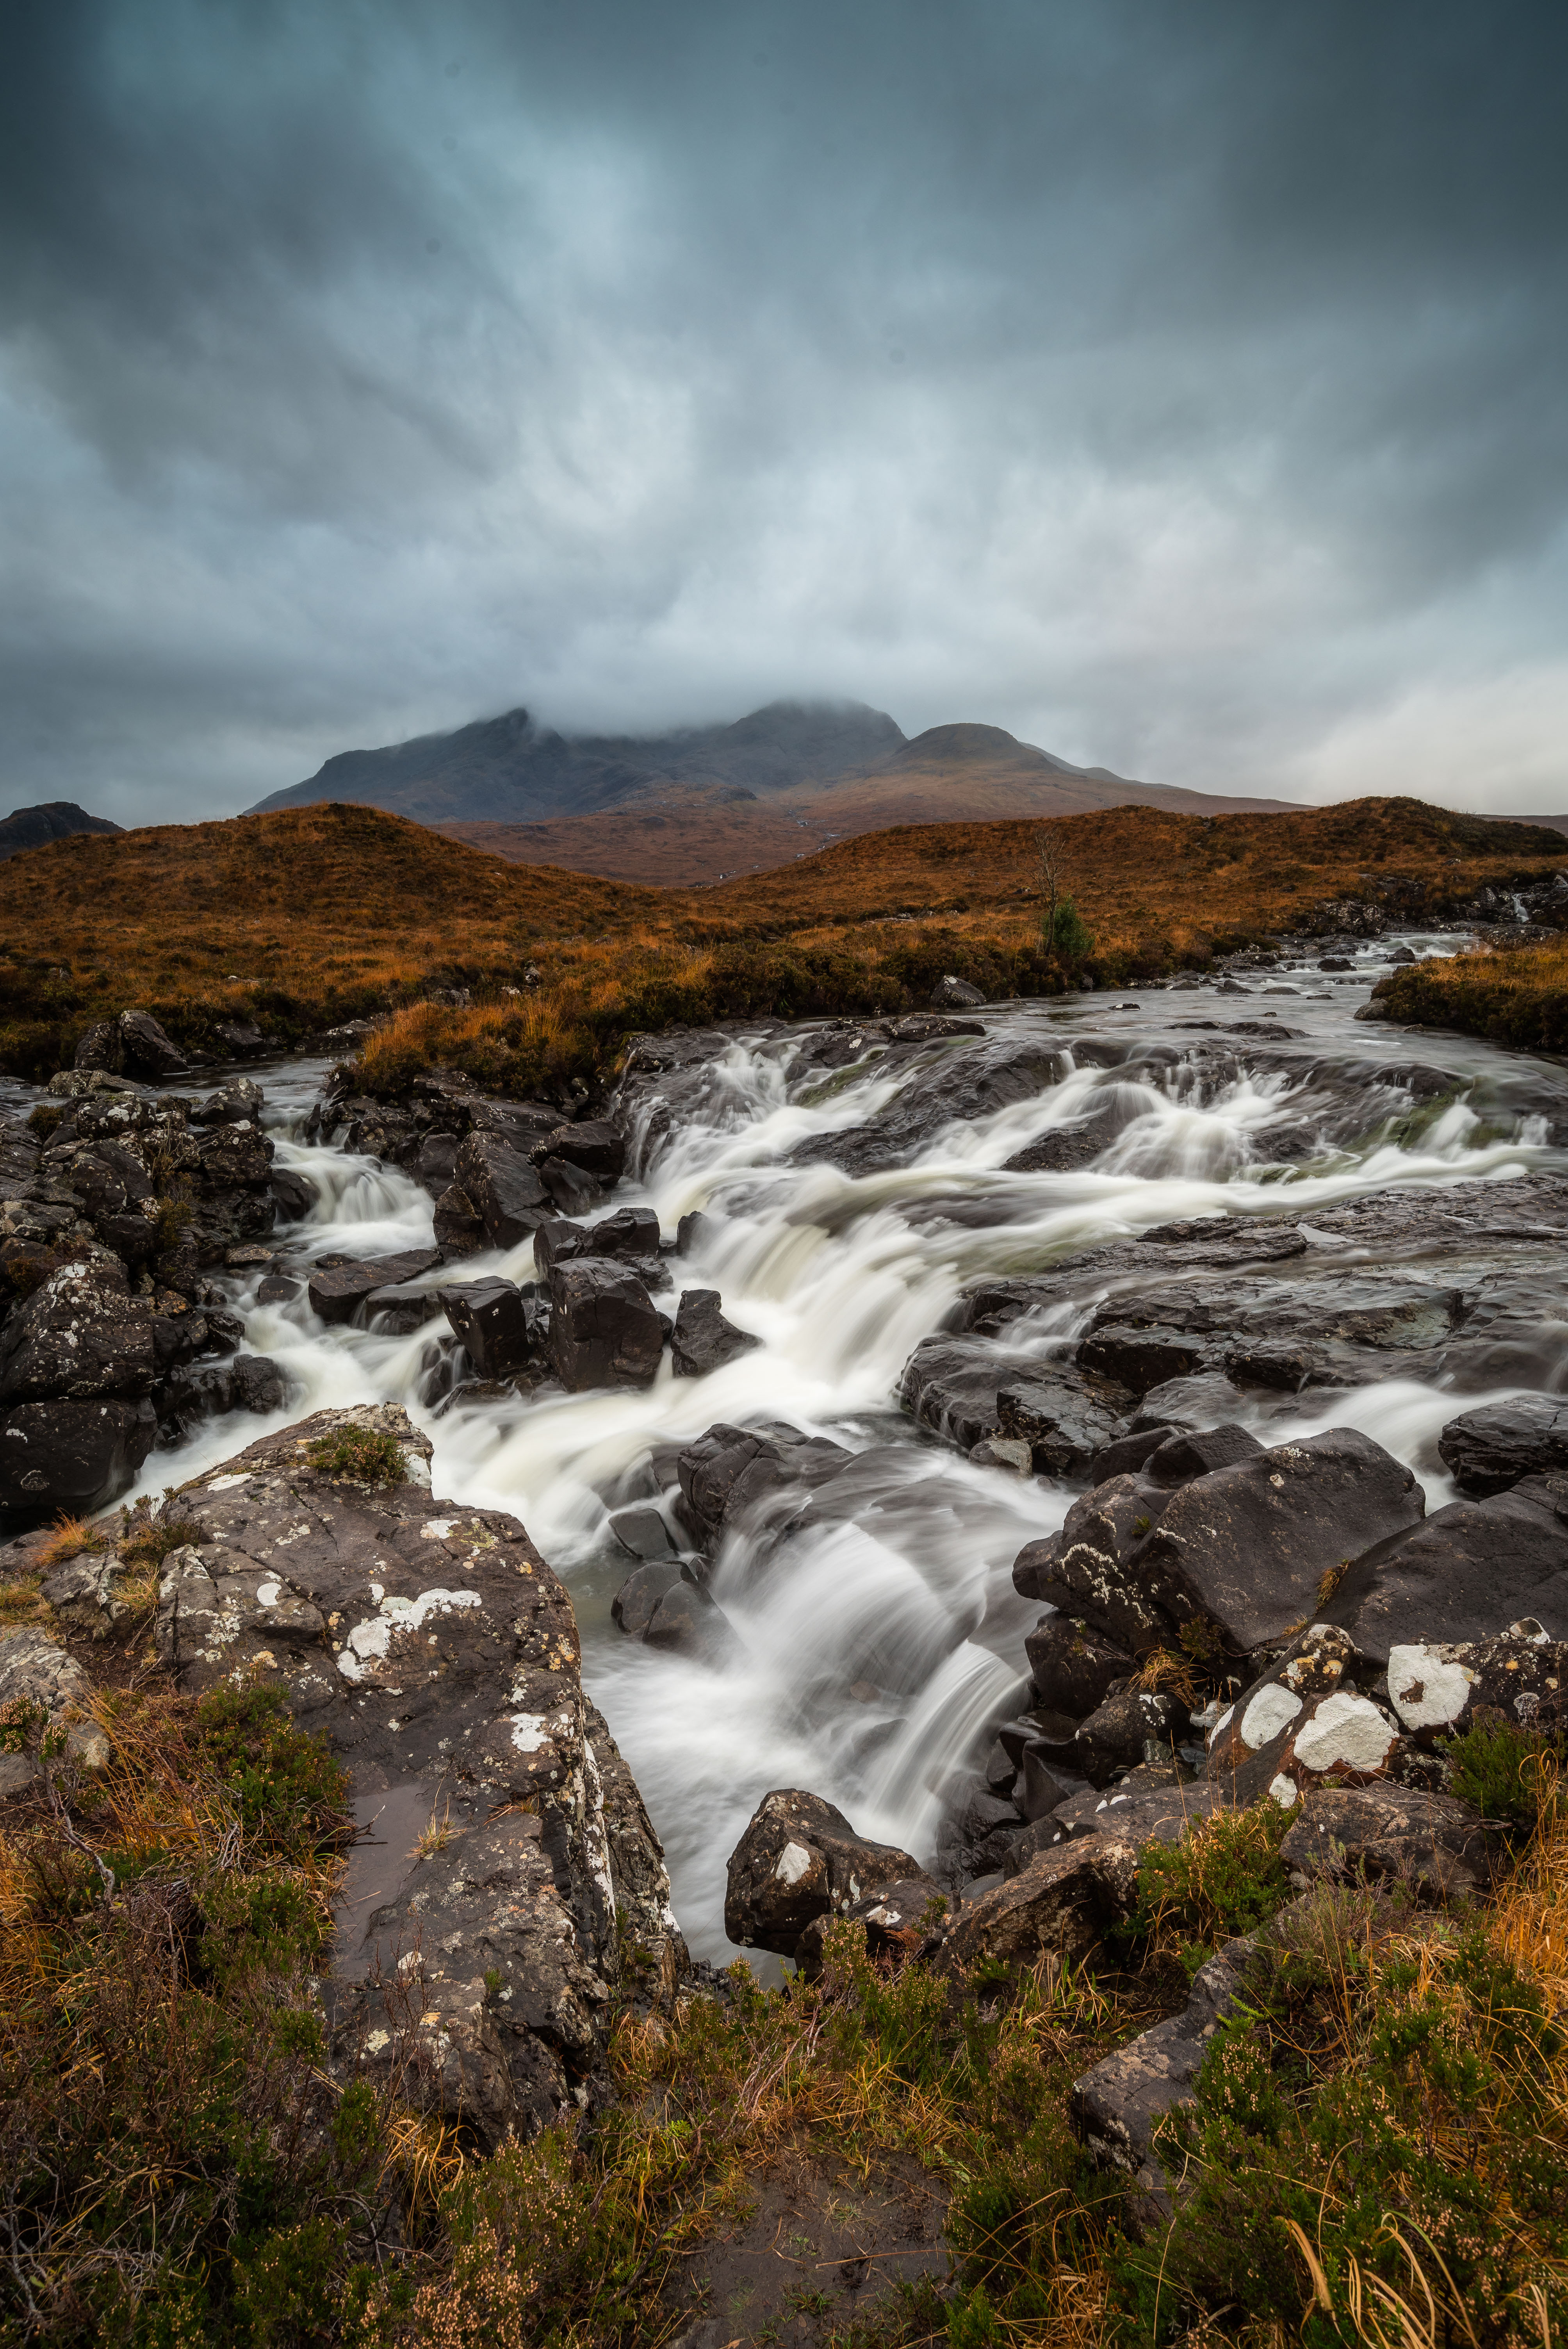
landscape, sea, coast, water, nature, rock, ocean, waterfall, wilderness, mountain, snow, cloud, shore, wave, river, stream, autumn, nikon, highland, material, body of water, rocks, clouds, scotland, d750, loch, water feature, skye, sligachan, landform, geographical feature